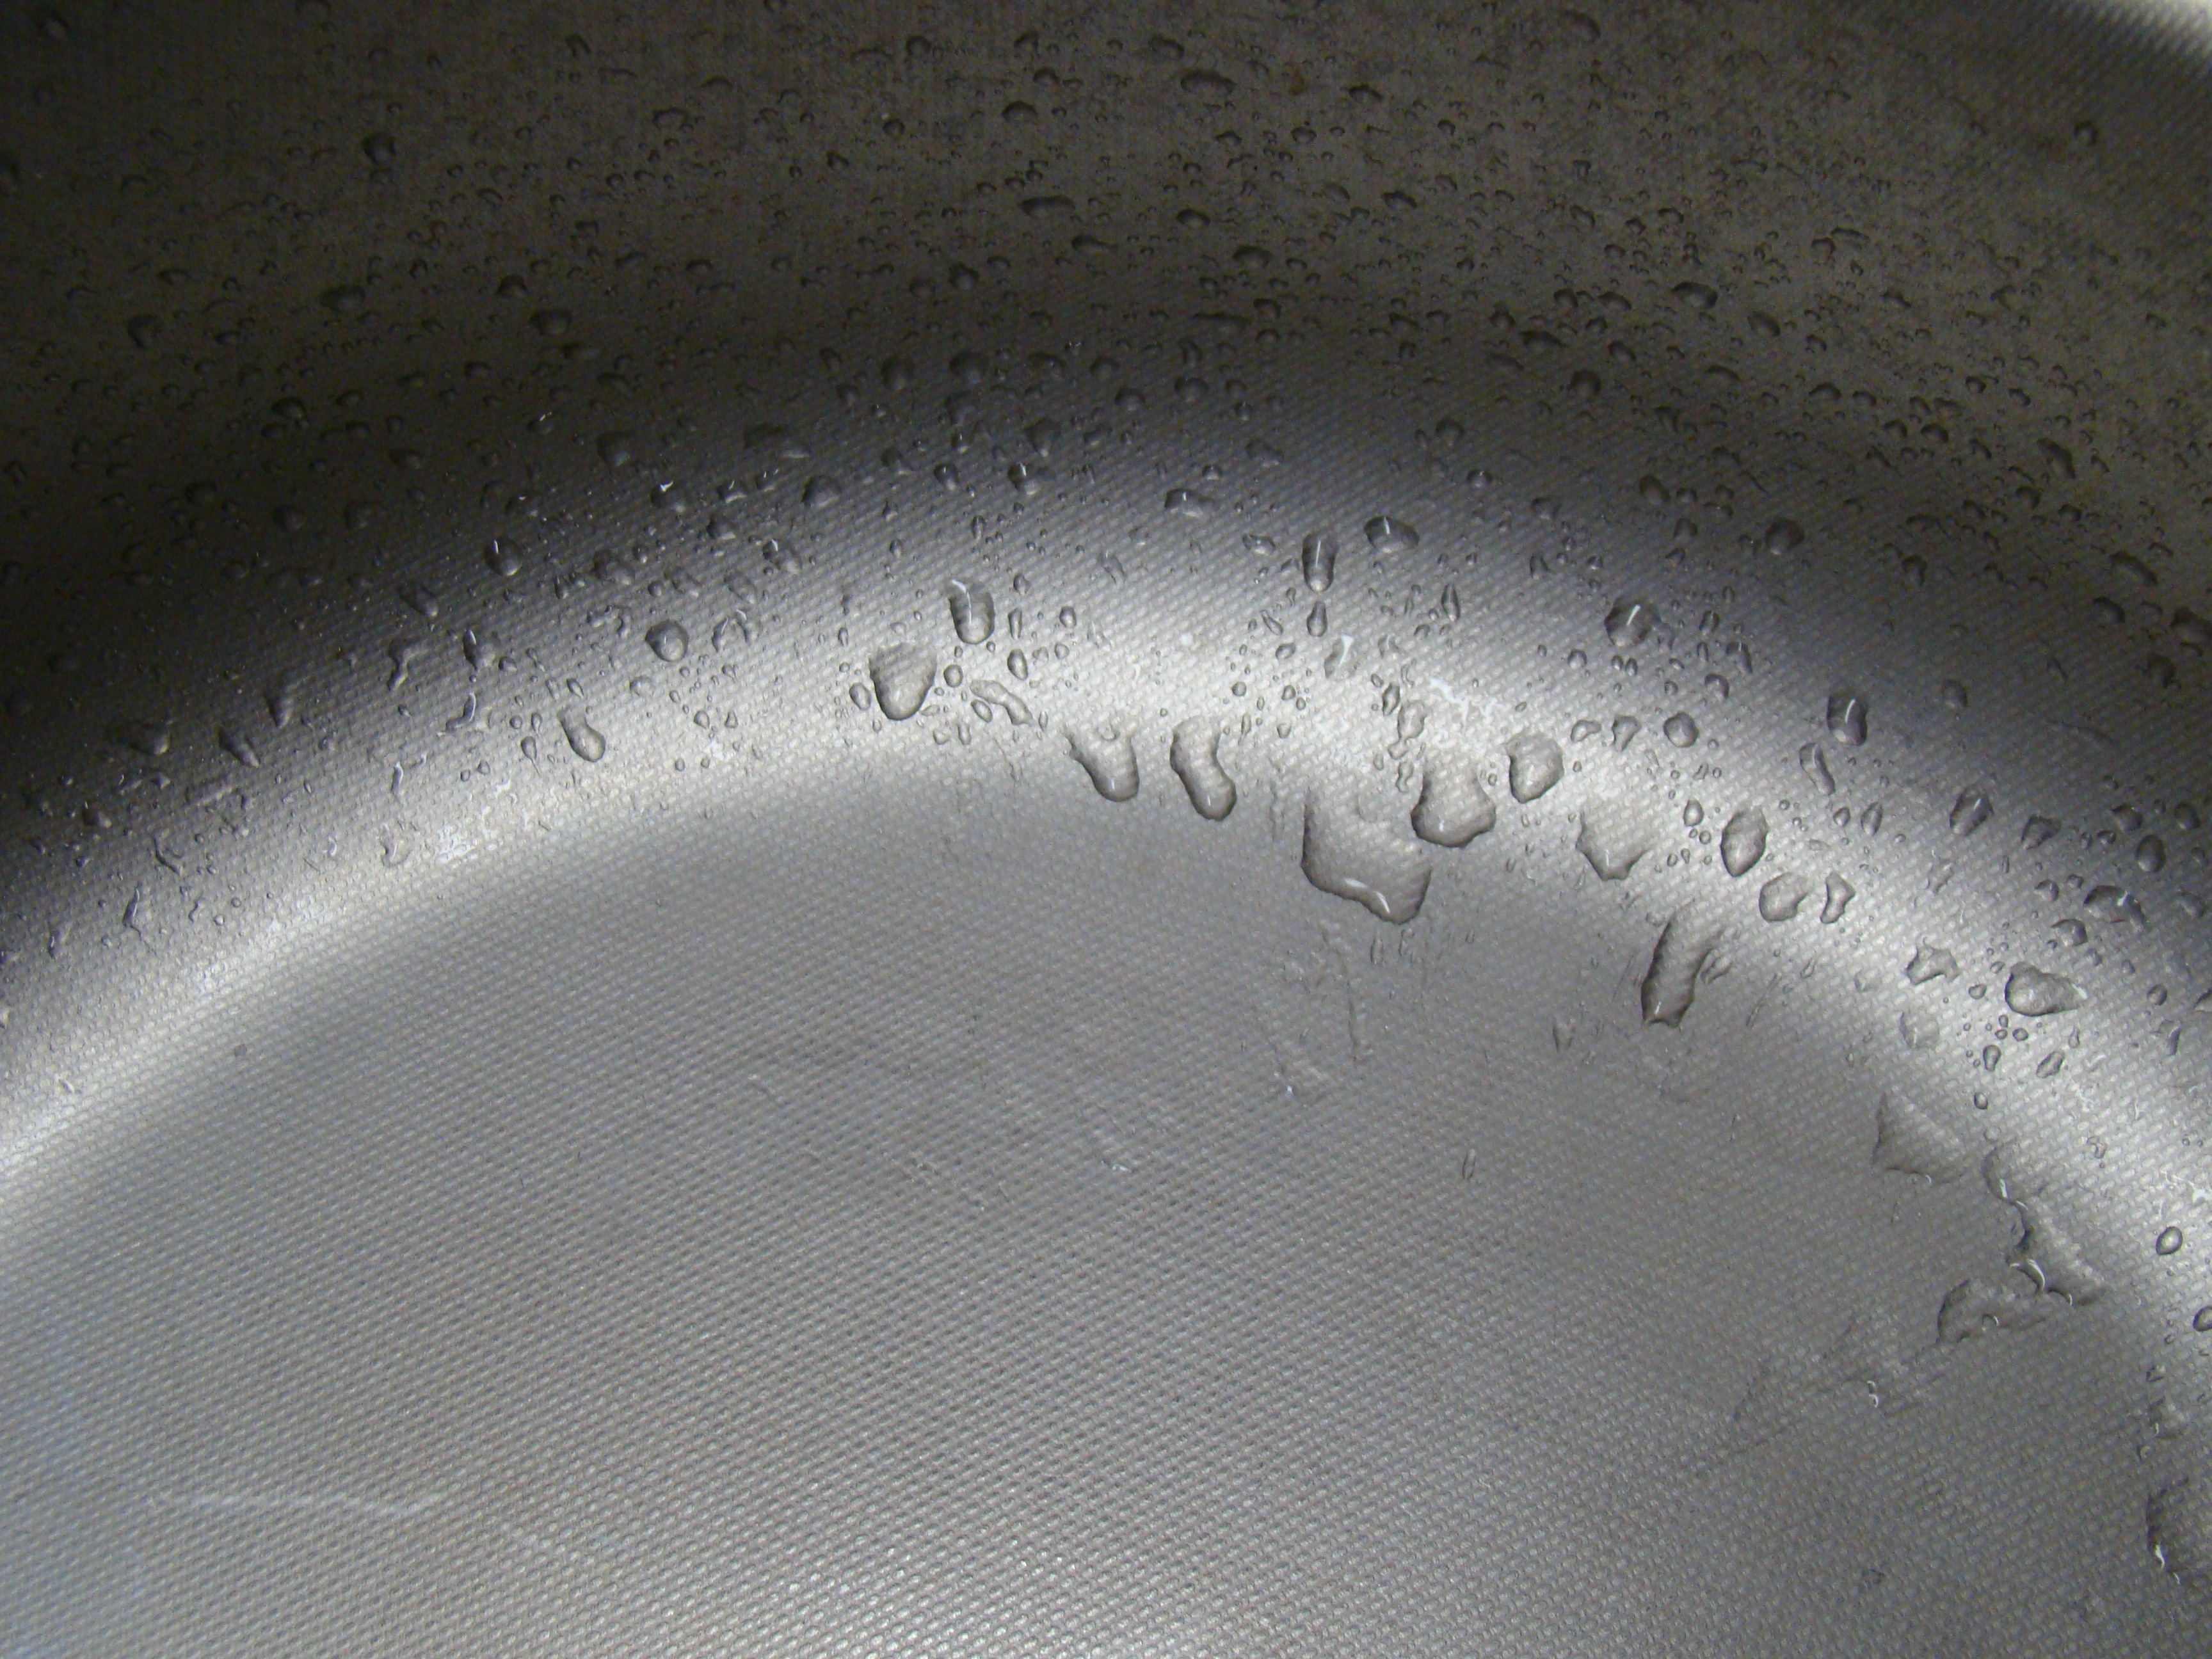
water, wheel, texture, glass, wet, steel, spray, metal, sink, tableware, material, silver, drops, shape, dishware, plastic wrap